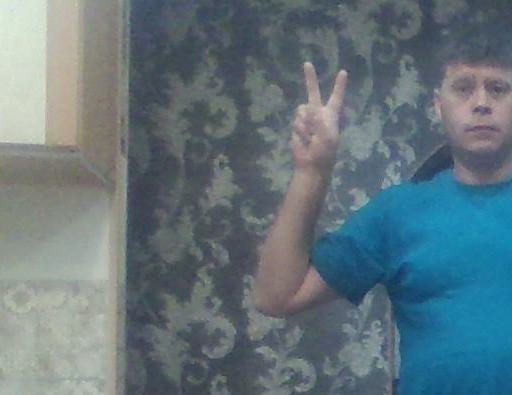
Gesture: peace